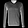
Label: Pullover